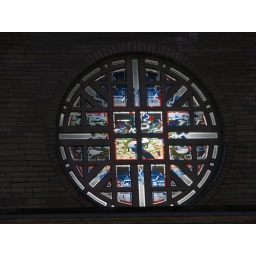
the stained glass window of the National Library, building by architect Raine Karp